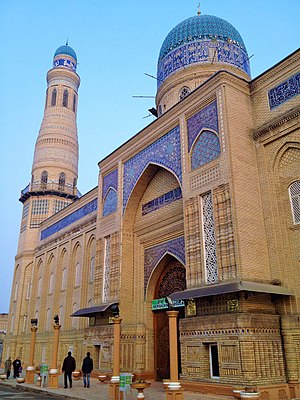
Andisjan
Andisjan eller Andijan er den fjerde største by i Usbekistan og hovedstad i provinsen af samme navn. Byen ligger i den østligste del af landet tæt ved den kirgisiske grænse. Byen har 425.500 indbyggere.